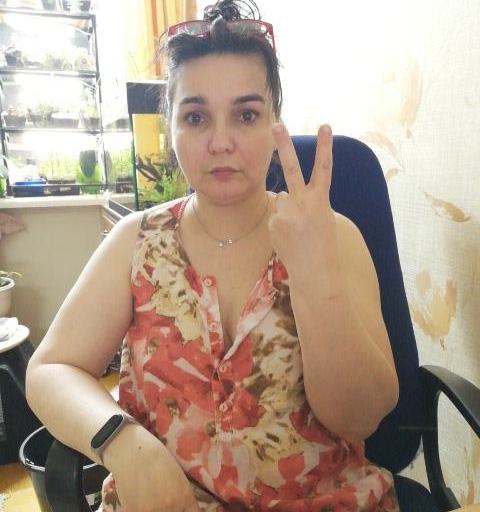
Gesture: peace_inverted